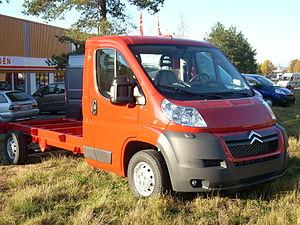
Les groupes Fiat Professional et PSA ont présenté en mai 2006 la troisième génération de ces véhicules répondant au code Fiat X/250.